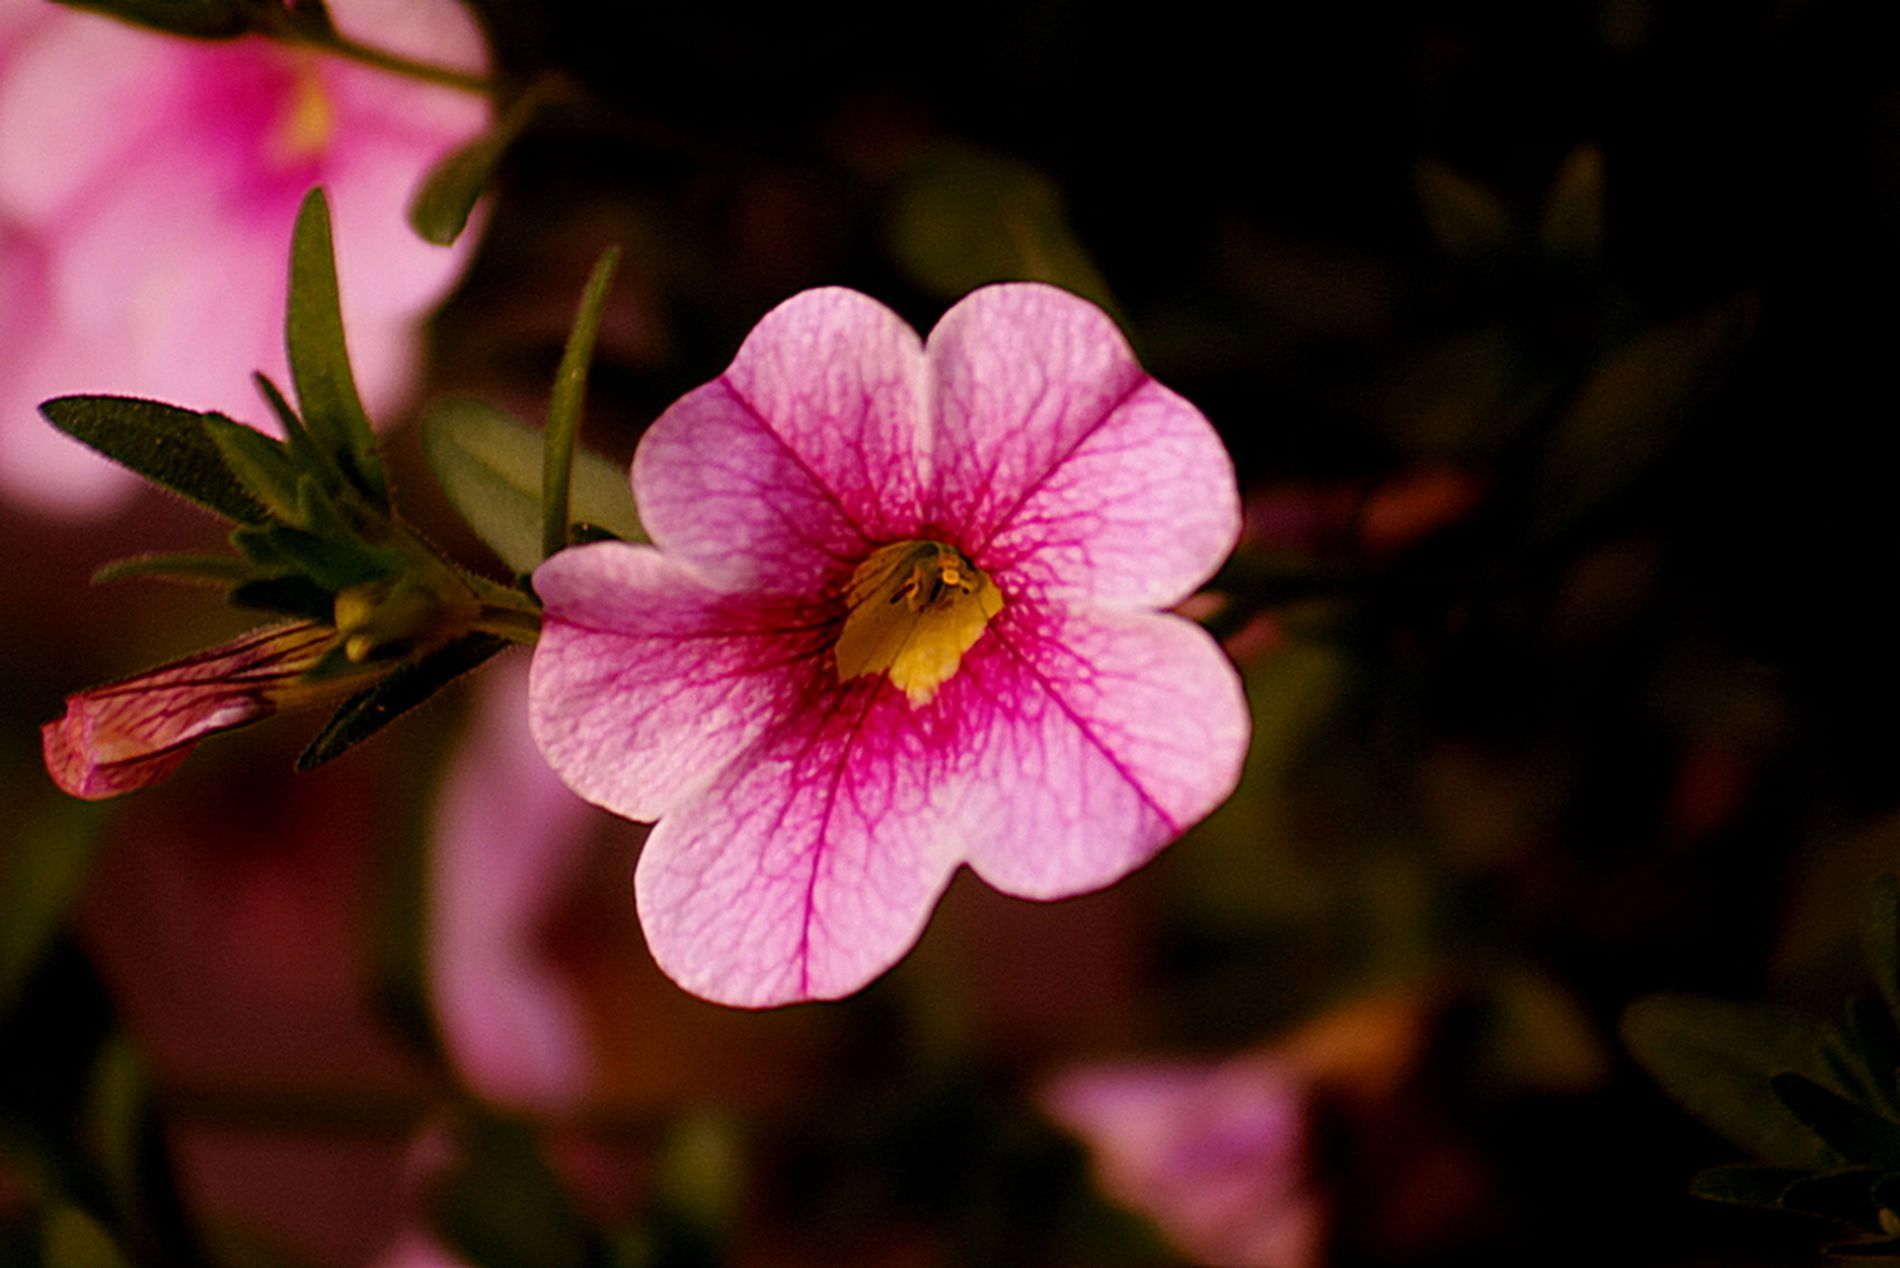
Calibrachoa flower
A picture of a Calibrachoa flower against a blurry background in natural daylight giving soft, cute vibes.
A landscape photo captured by a close-up zoom-in view focused on a Calibrachoa flower with a blurry background in natural daylight with a purple, green, and black color palette for the scene. It inspires happy and lucky atmosphere.
Labels: Flower, Geranium, Plant, Petal, Pollen, Acanthaceae, Anemone, Anther, Calibrachoa flower, Blurry background
Camera: PENTAX PENTAX K-7
Lens: smc PENTAX-FA 80-320mm F4.5-5.6
Aperture: F5.6
Exposure: 1/60 sec
ISO: 400
Focal length: 320.0 mm